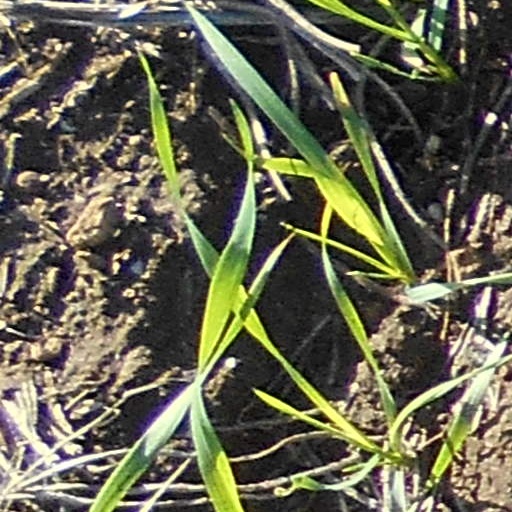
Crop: wheat